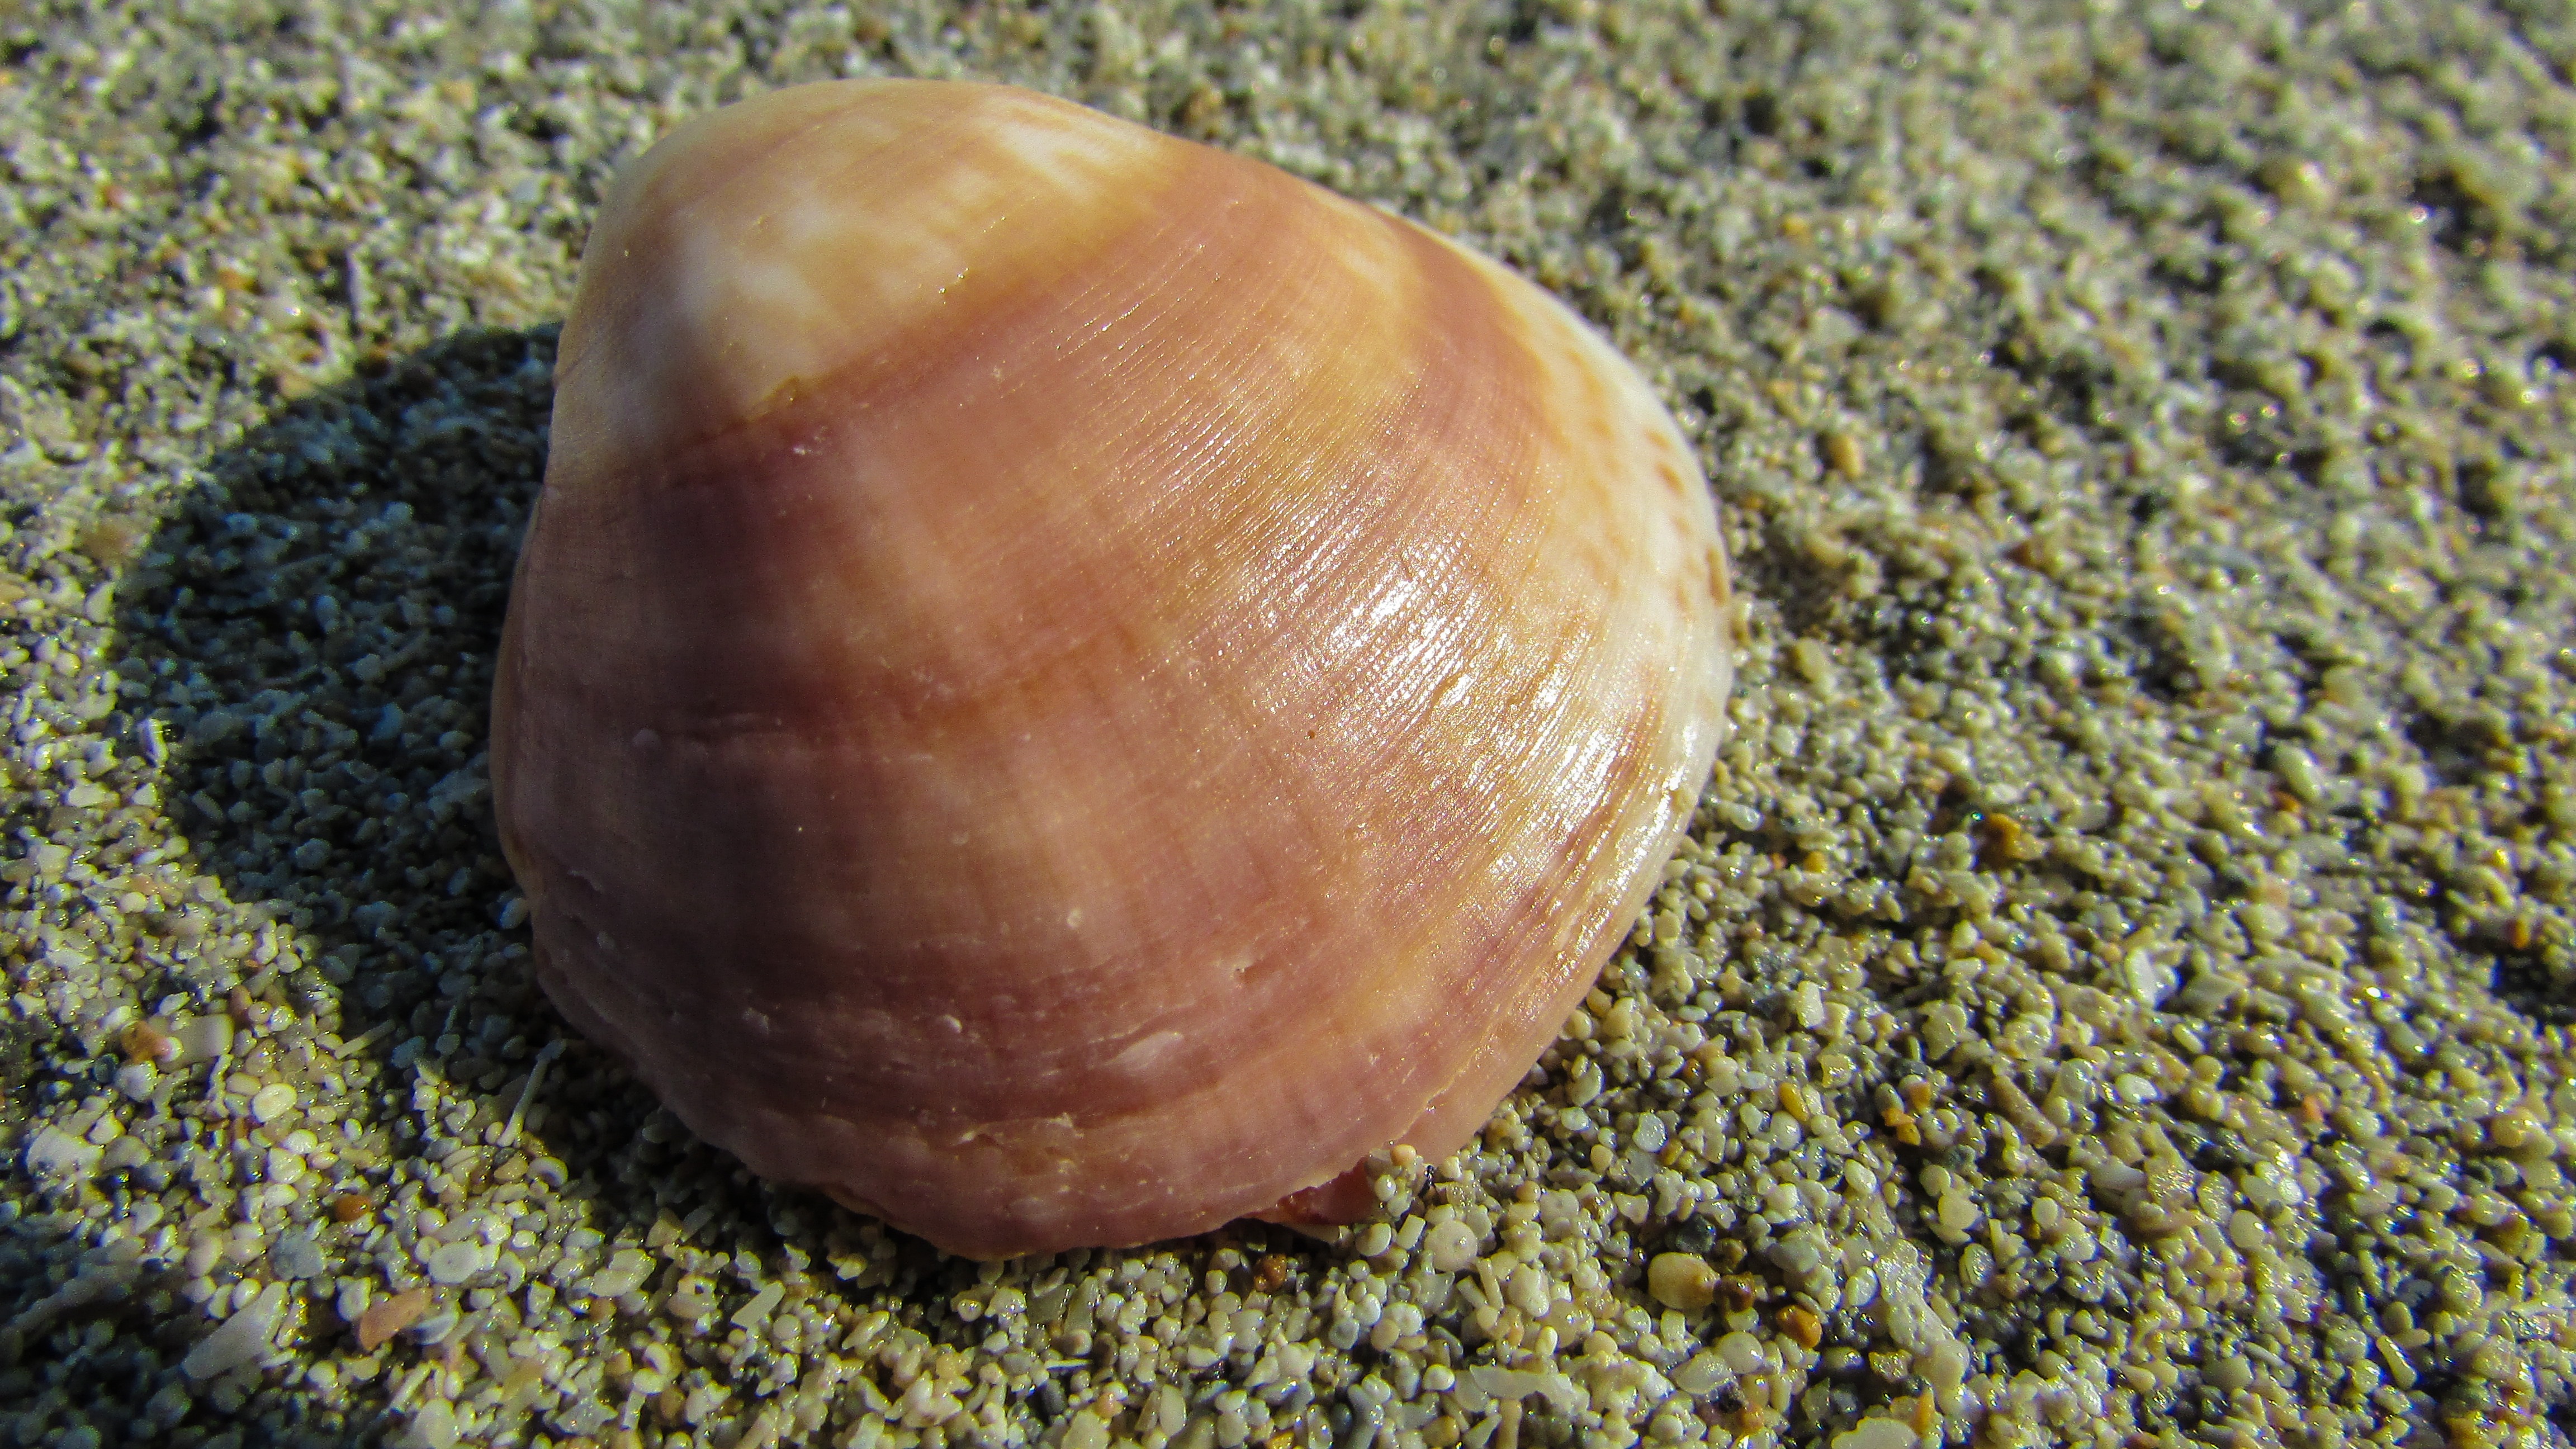
beach, nature, sand, wildlife, food, fauna, shell, invertebrate, close up, snail, cockle, escargot, molluscs, schnecken, macro photography, beach sand, sea snail, marine biology, snails and slugs